Arthur Banks

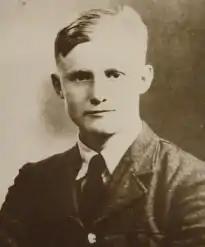

Sergeant Arthur Banks GC (6 October 1923 – 20 December 1944) was a member of the Royal Air Force during the Second World War who was tortured and killed after being captured behind enemy lines. He was posthumously awarded the George Cross for his courage during captivity.